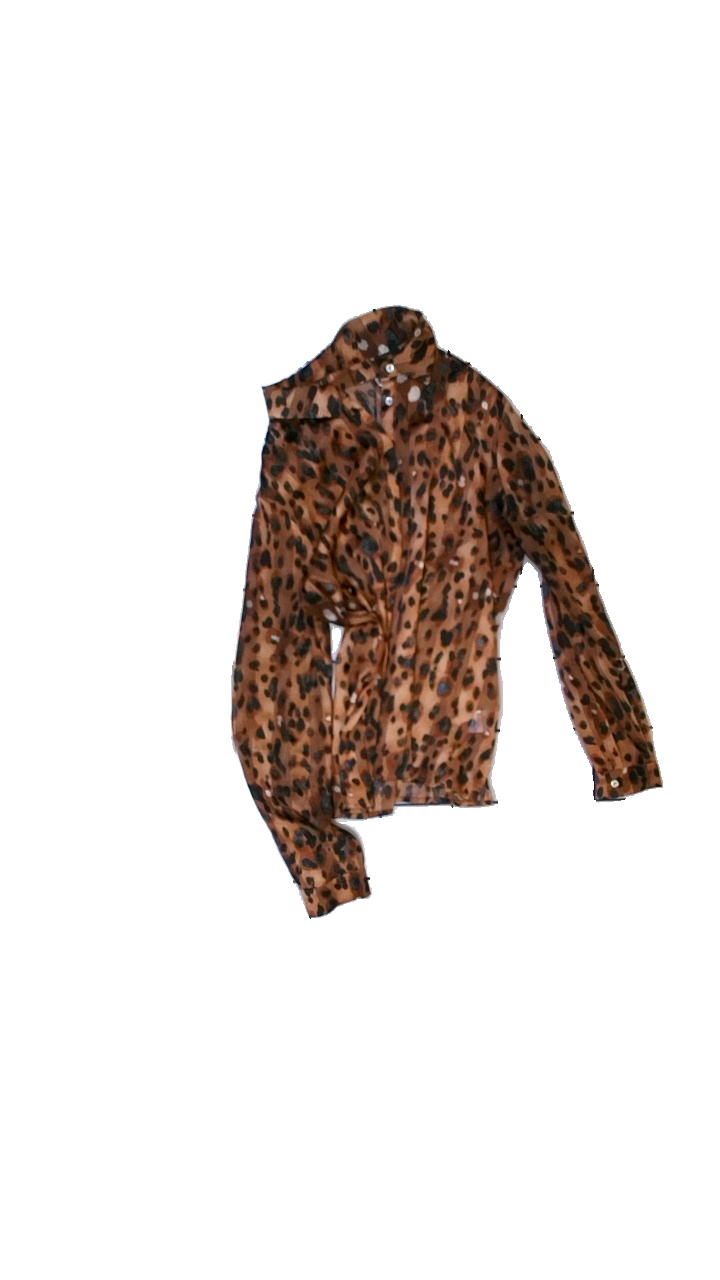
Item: Shirt (Ladies)
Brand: Missing
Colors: Orange, Black, White
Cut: Regular
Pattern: Animal print
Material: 100% polyester
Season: All
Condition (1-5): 3
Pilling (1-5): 5
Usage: Reuse
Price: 50-100